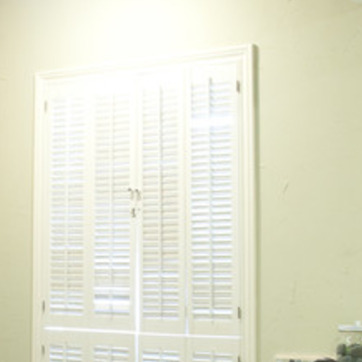
Material: mirror